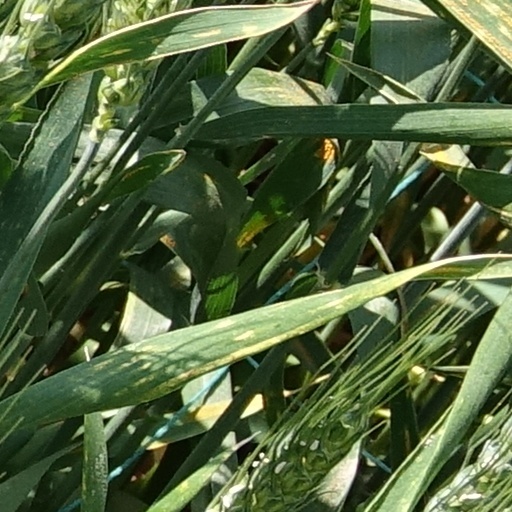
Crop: wheat